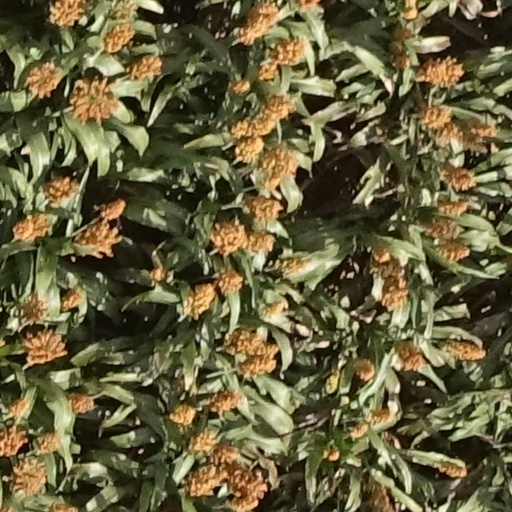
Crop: sorghum